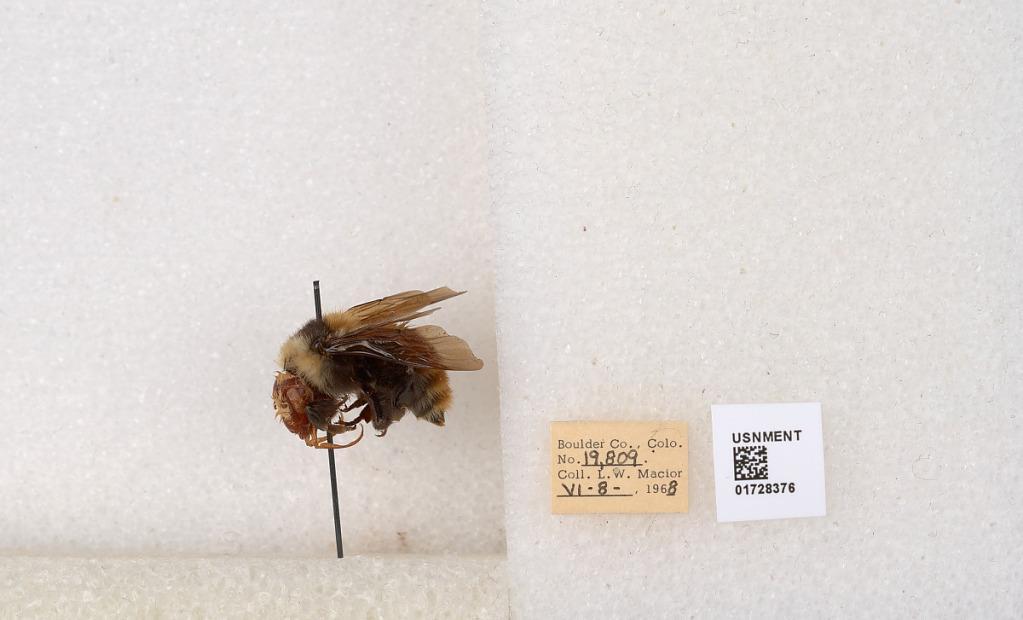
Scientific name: Bombus appositus Cresson
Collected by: L. Macior
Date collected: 1968-6-8
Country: United States
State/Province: Colorado
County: Boulder
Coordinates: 40.0925, -105.358